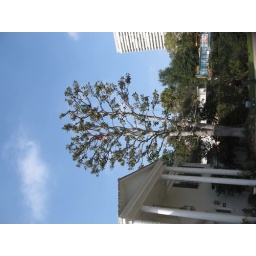
brown in tree